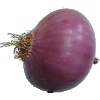
Label: Onion Red Peeled 1